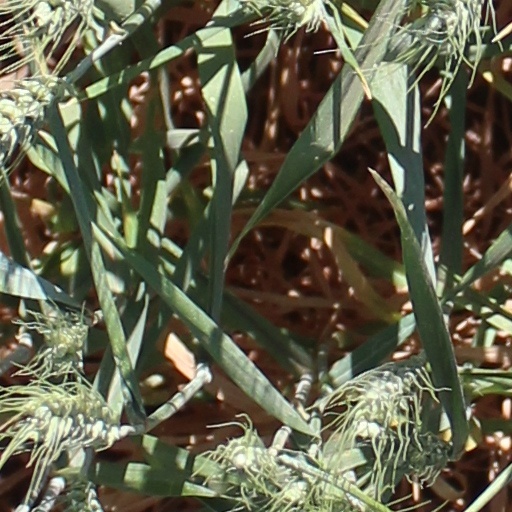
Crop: wheat